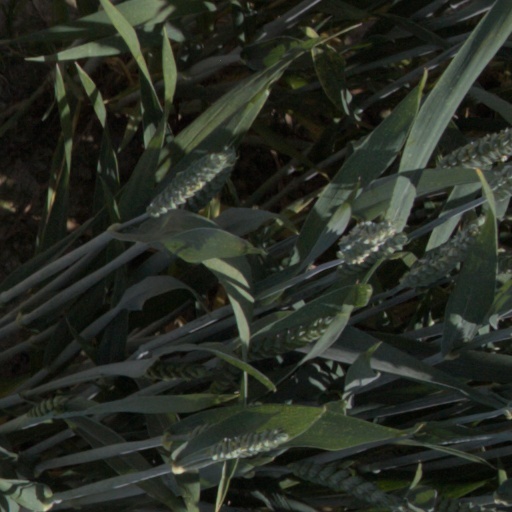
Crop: wheat